Batman

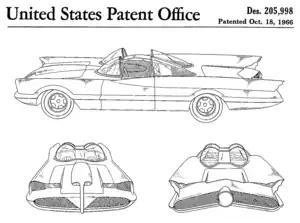
The 1966 television Batmobile, built by George Barris from a Lincoln Futura concept car

Robin, Batman's vigilante partner, has been a widely recognized supporting character for many years; each iteration of the Robin character, of which there have been five in the mainstream continuity, function as members of the Batman family, but additionally, as Batman's "central" sidekick in various media. Bill Finger stated that he wanted to include Robin because "Batman didn't have anyone to talk to, and it got a little tiresome always having him thinking." The first Robin, Dick Grayson, was introduced in 1940. In the 1970s he finally grew up, went off to college and became the hero Nightwing. A second Robin, Jason Todd was introduced in the 1980s, following Dick Grayson's departure from the role. Initially impulsive and rebellious, Jason's tenure as Robin was controversial among fans. In 1988, DC held a fan vote to determine his fate in the iconic "A Death in the Family" storyline, where the Joker brutally beat Jason with a crowbar and left him to die in an explosion. The fans voted for his death. However, Jason was later resurrected and returned as the antihero Red Hood.